French language

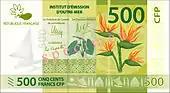
A 500-CFP franc (€4.20; US$5.00) banknote, used in French Polynesia, New Caledonia and Wallis and Futuna

French is an official language of the Pacific Island nation of Vanuatu, where 31% of the population was estimated to speak it in 2023. It is the sole official language in the French special collectivity of New Caledonia and the overseas collectivities of Wallis and Futuna and French Polynesia.